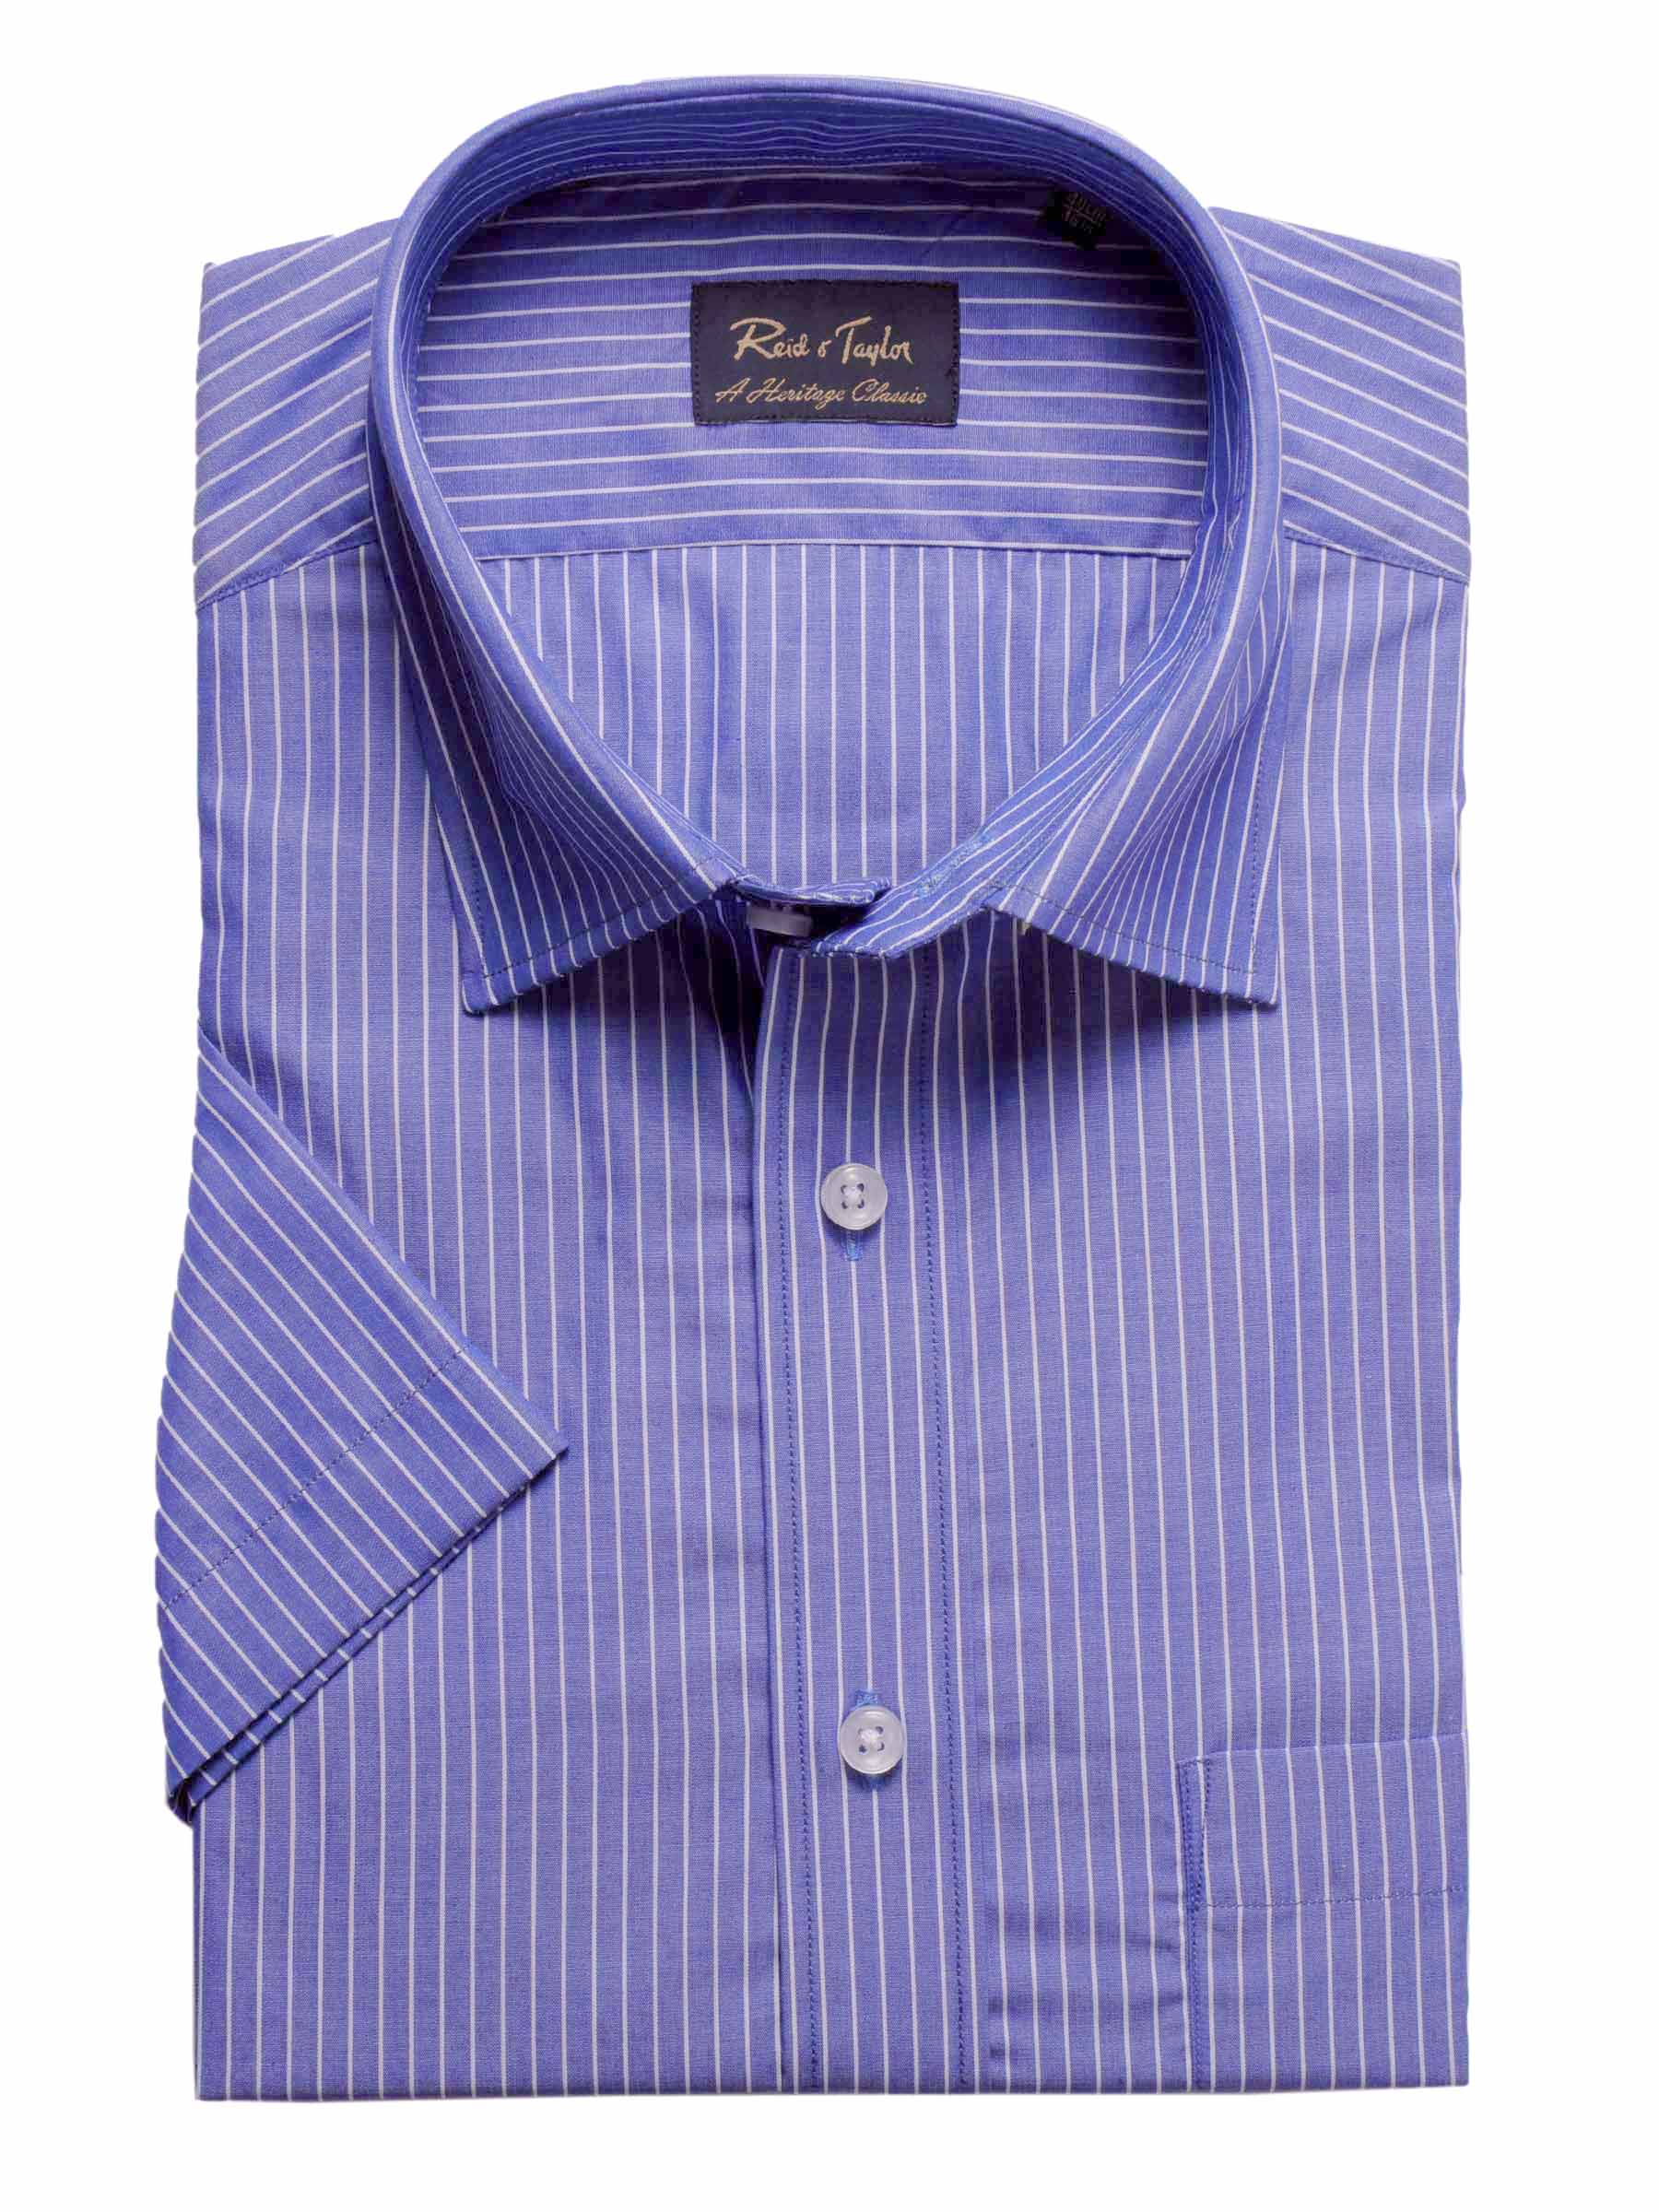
Reid & Taylor Men Stripes Blue Shirts
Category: Apparel / Topwear / Shirts
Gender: Men
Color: Blue
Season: Fall 2011
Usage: Formal